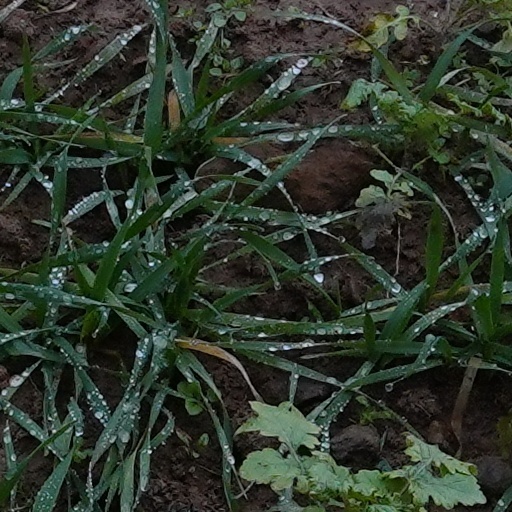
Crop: wheat